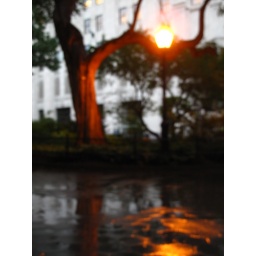
Tree and street lamp in Madison Square Park